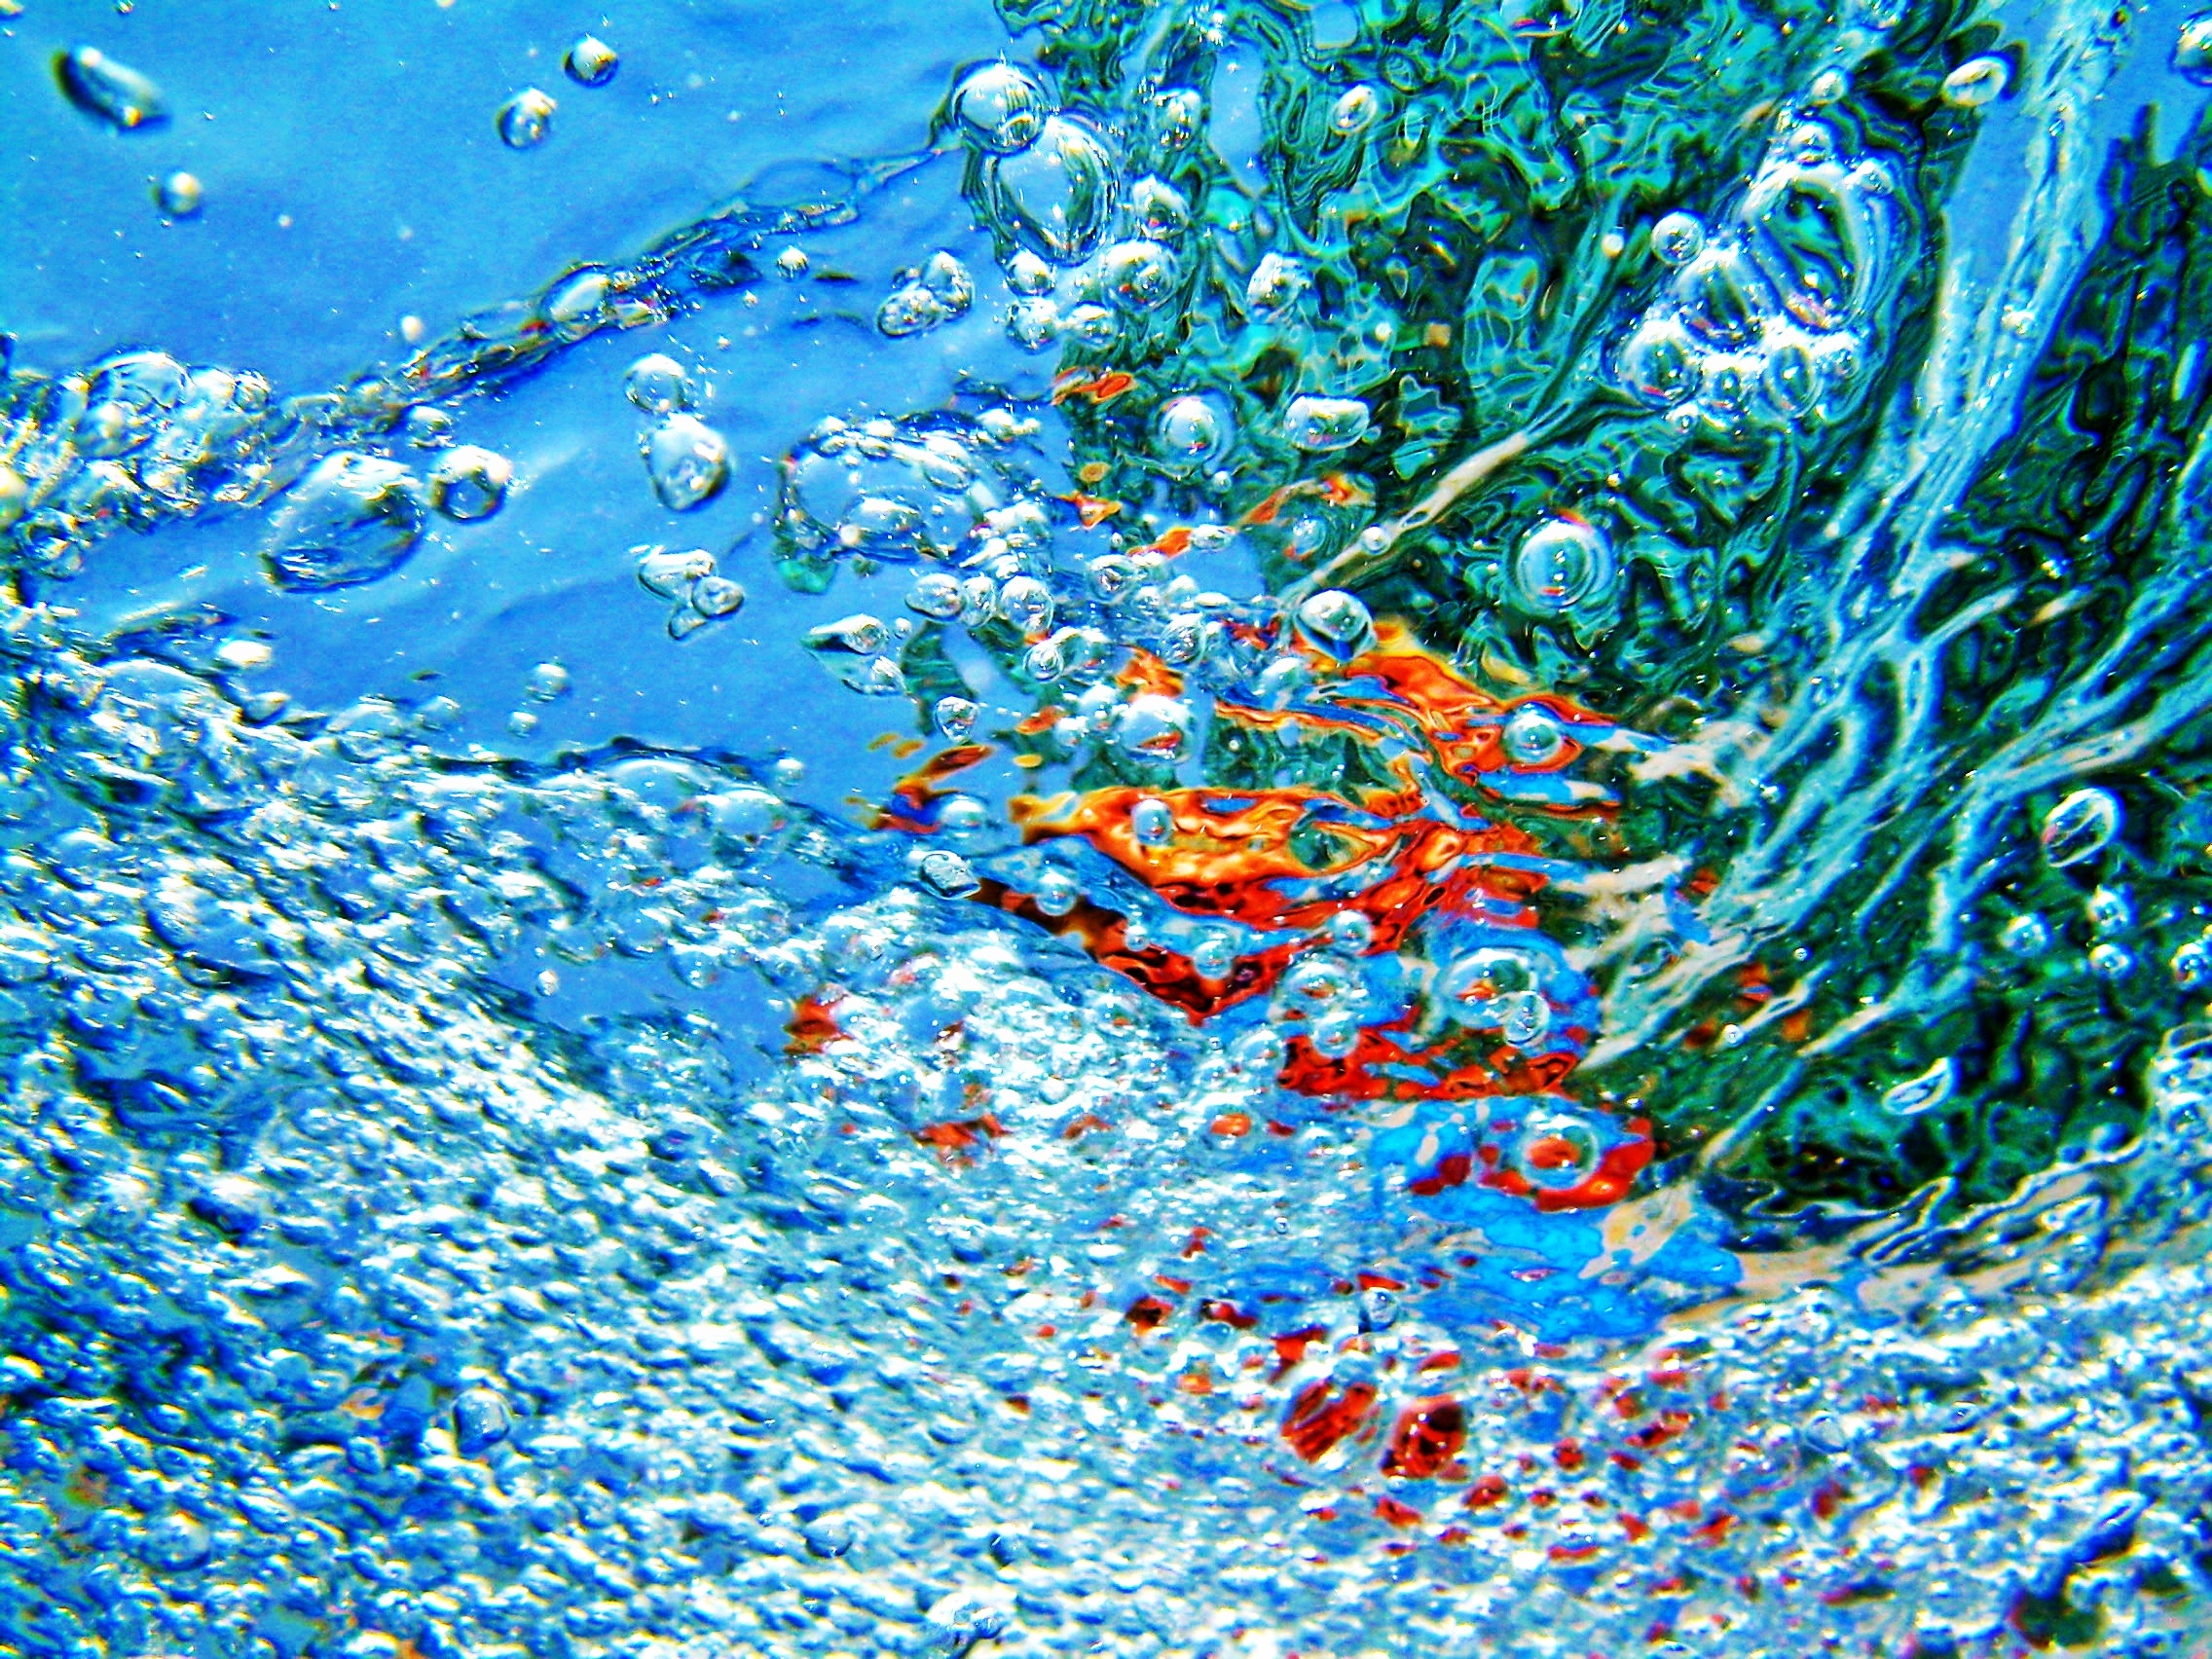
water, abstract, underwater, pattern, biology, blue, coral, coral reef, background, design, bubbles, abstract backgrounds, colorful abstract background, marine biology, coral reef fish